Robert Tesche

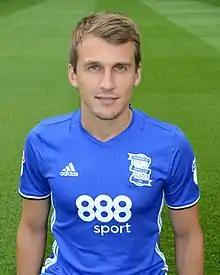
Tesche with Birmingham City in 2016

Robert Tesche (born 27 May 1987) is a German professional footballer who plays as a midfielder for club VfL Osnabrück.